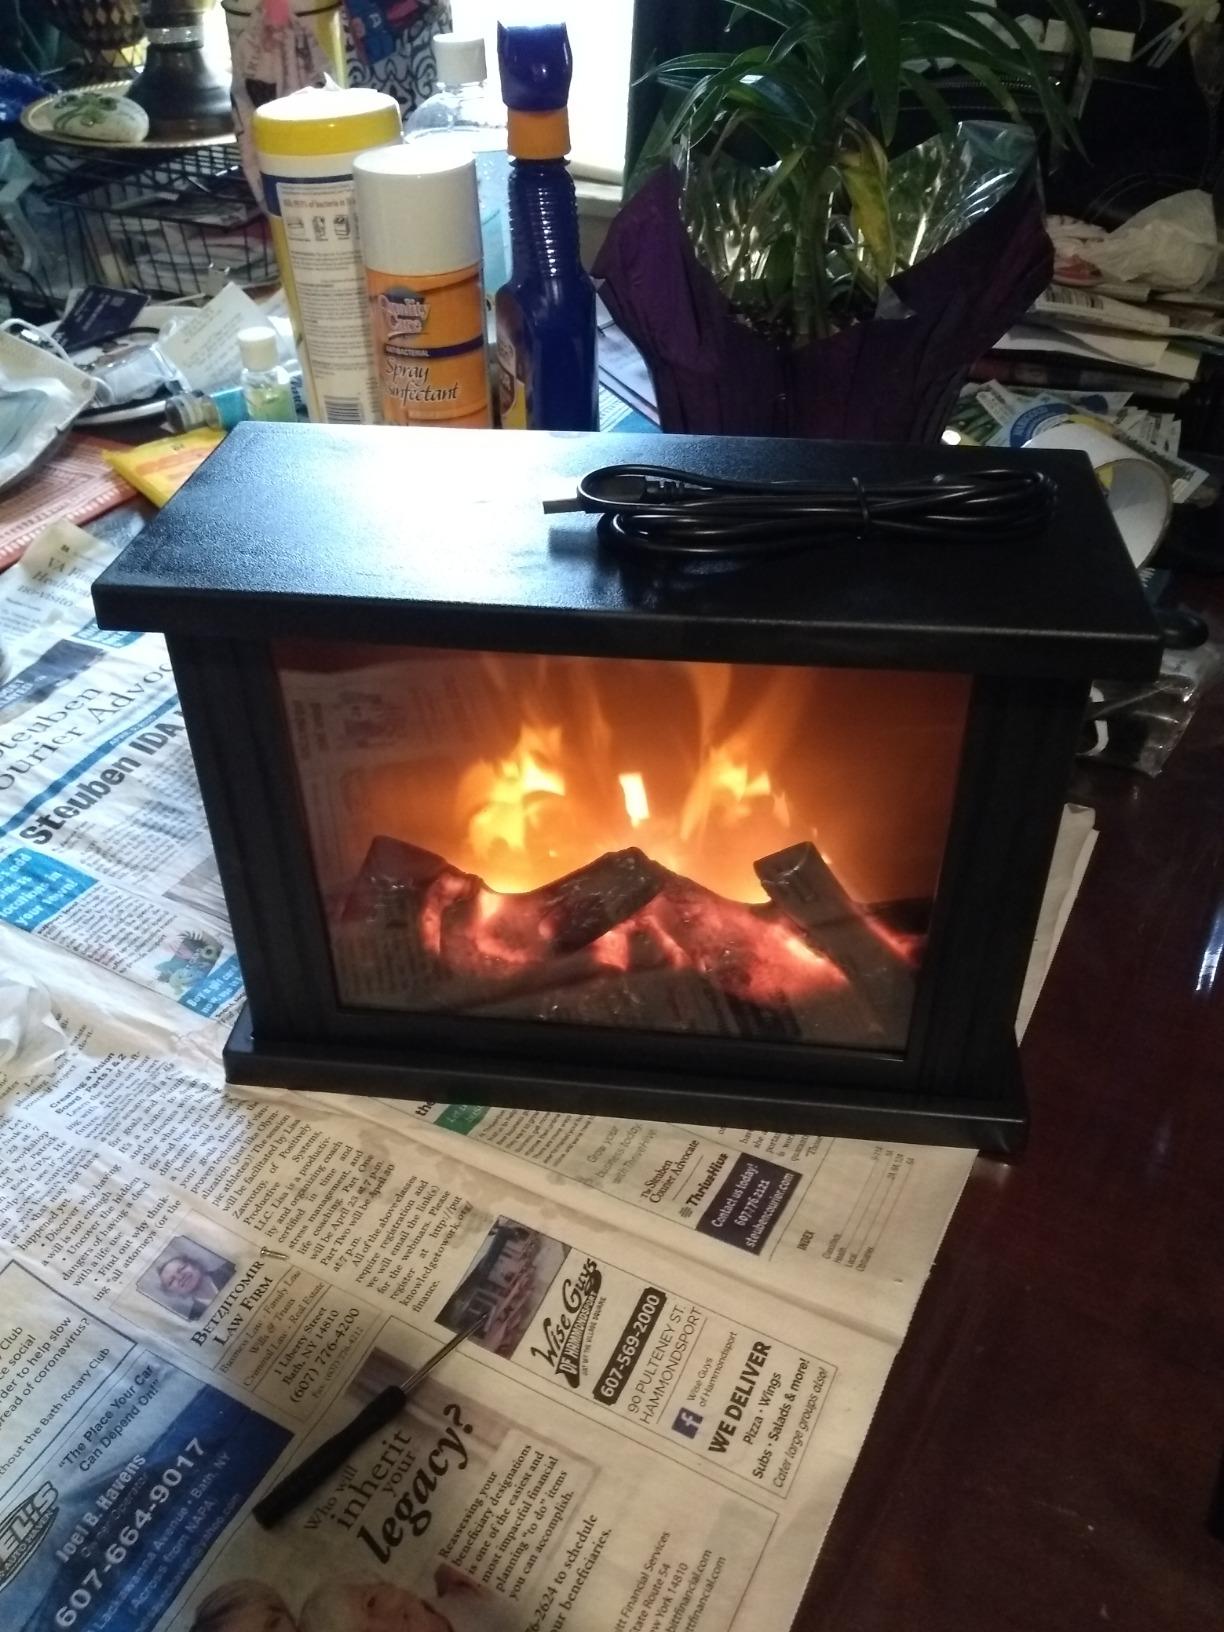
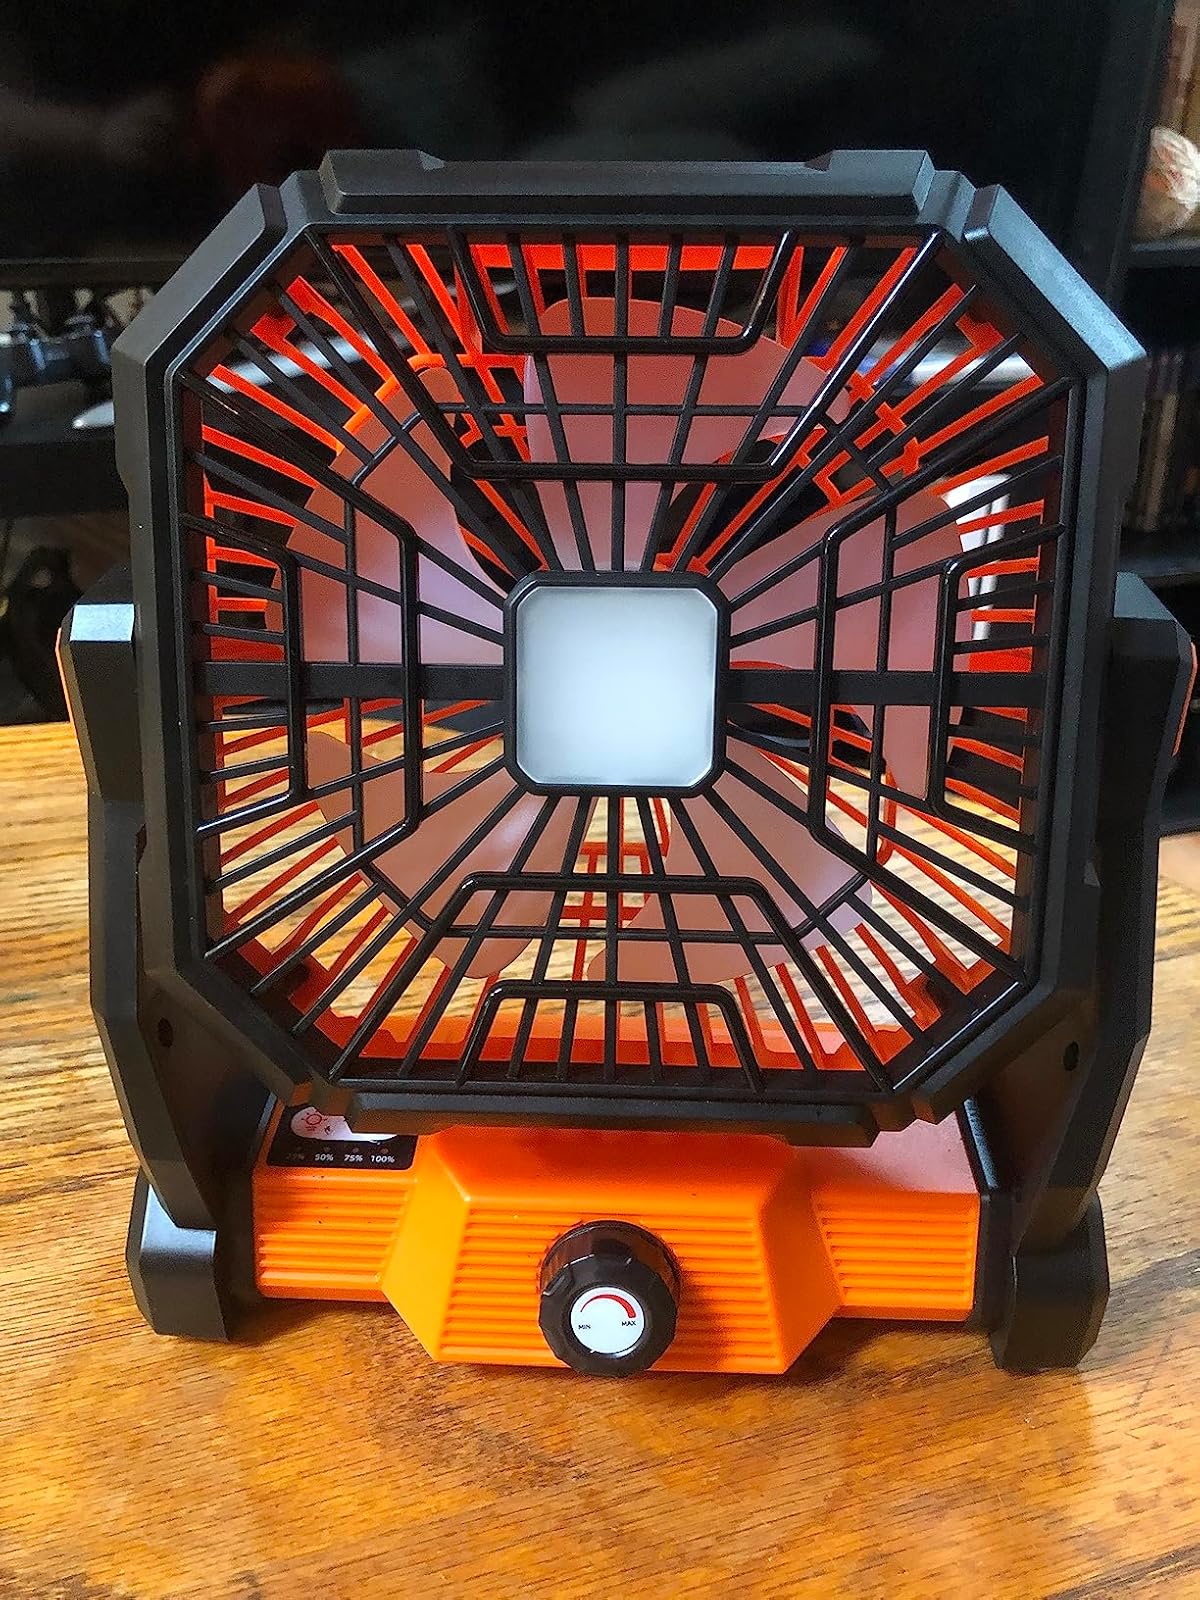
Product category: lantern
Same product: no